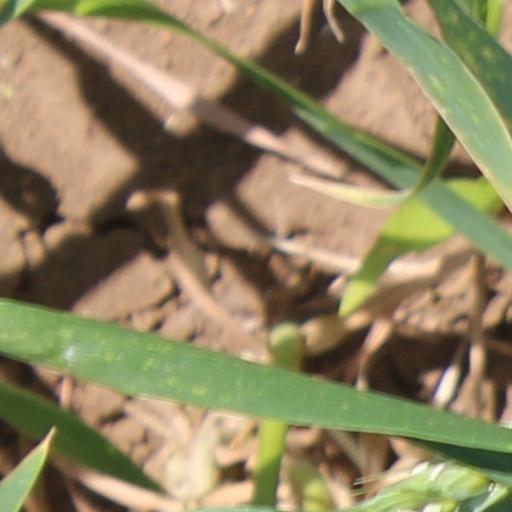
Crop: wheat